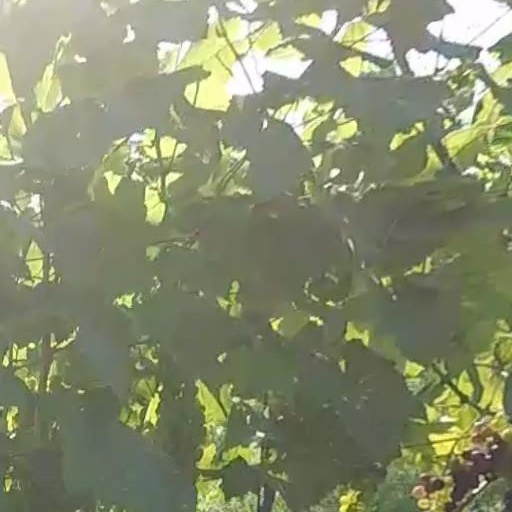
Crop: grape